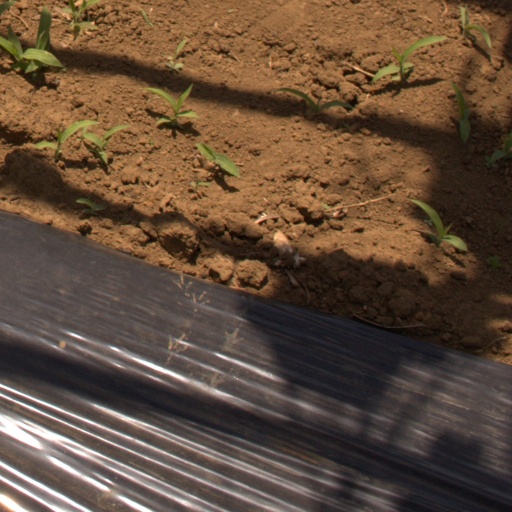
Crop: Jerusalem artichoke